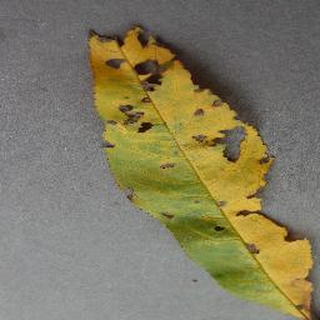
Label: peach_bacterial_spot